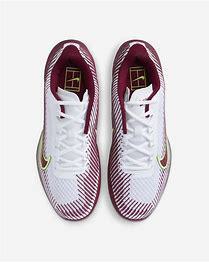
Brand: Nike
Model: Court Air Zoom Vapor 11